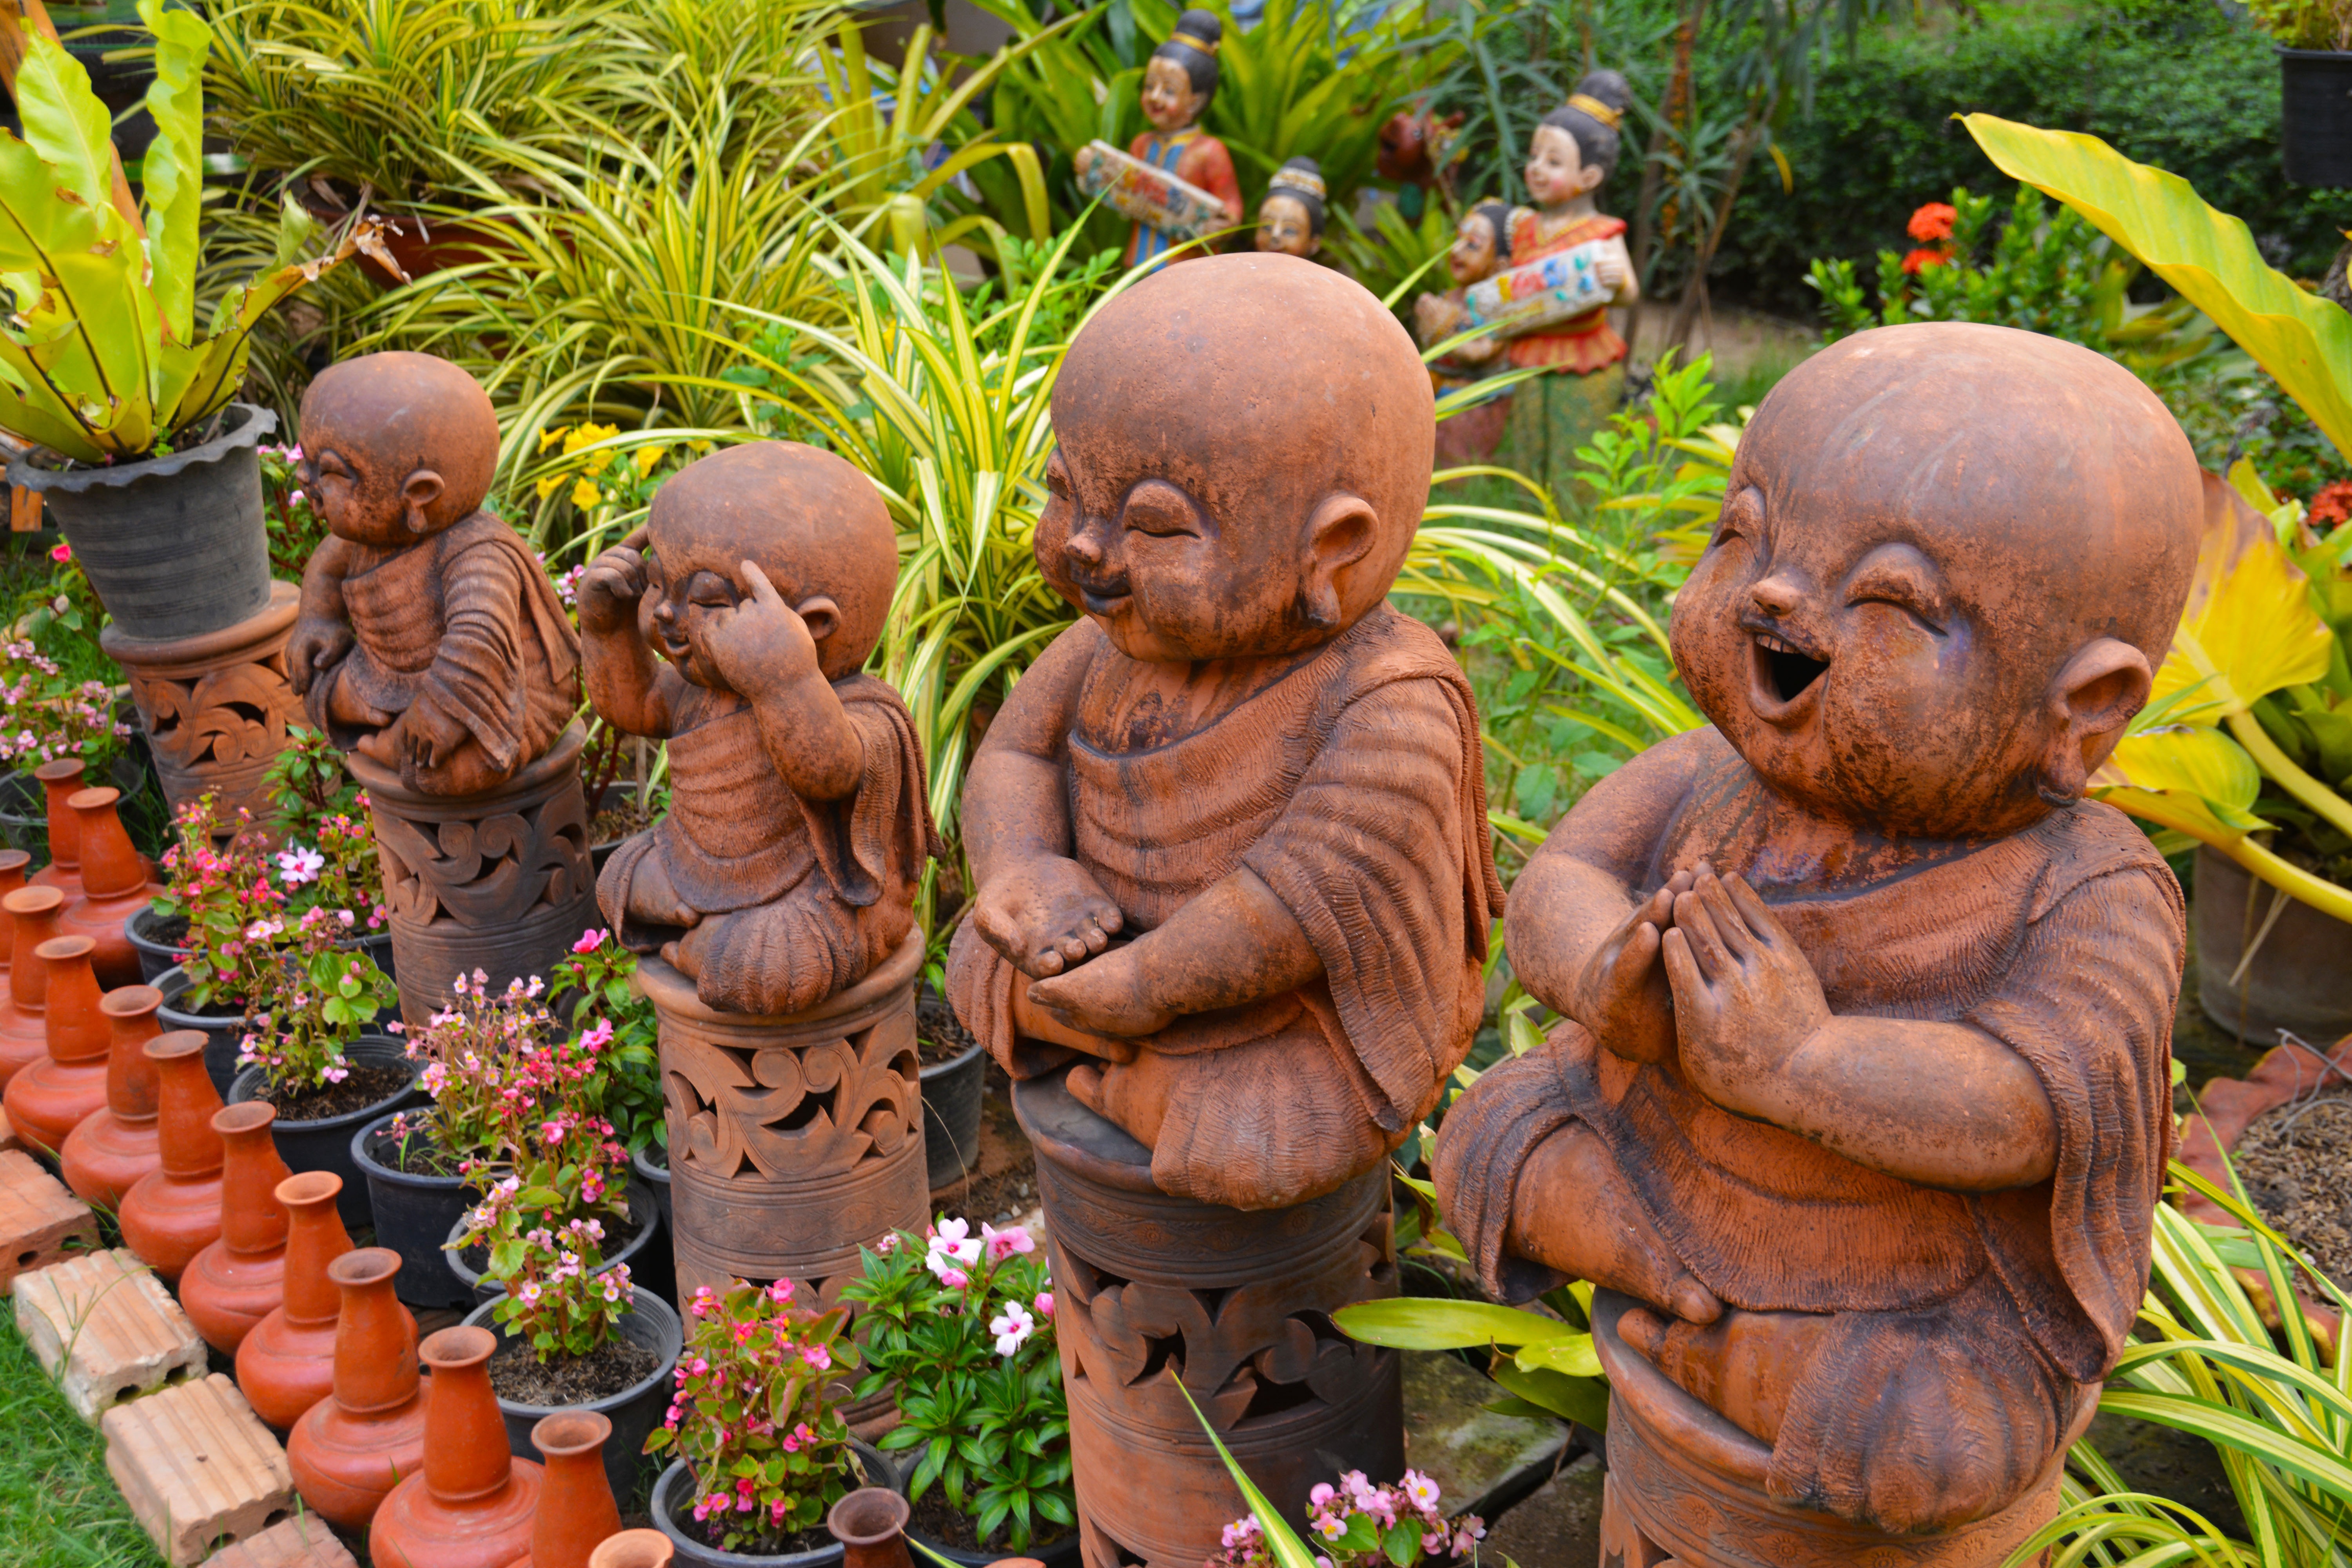
people, flower, cute, monument, statue, decoration, jungle, small, ceramic, brown, child, garden, thailand, face, sculpture, figure, design, temple, decorative, figurine, little, statues, funny, statuette, culture, handmade, elf, clay, dwarf, carving, yard, gnome, traditional, hindu temple, garden gnomes